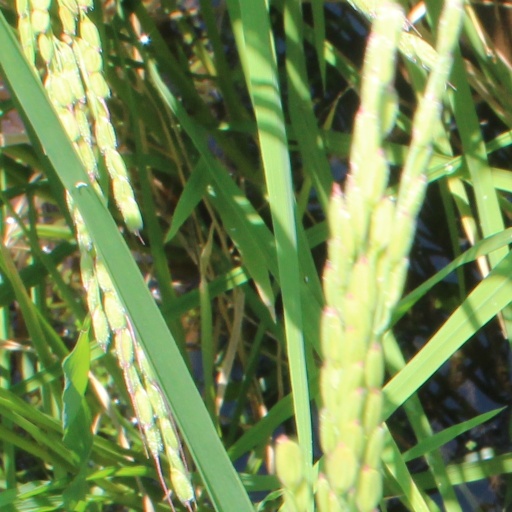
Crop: rice